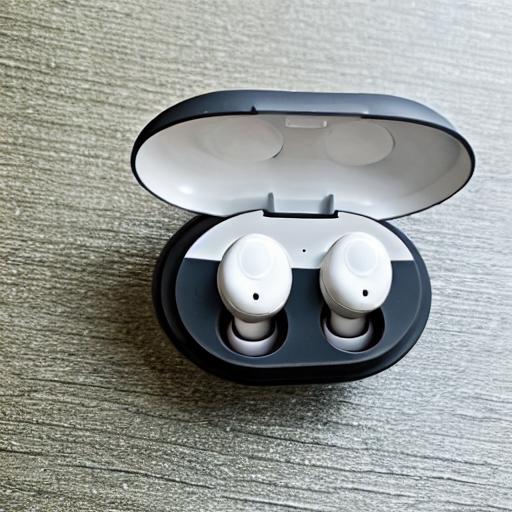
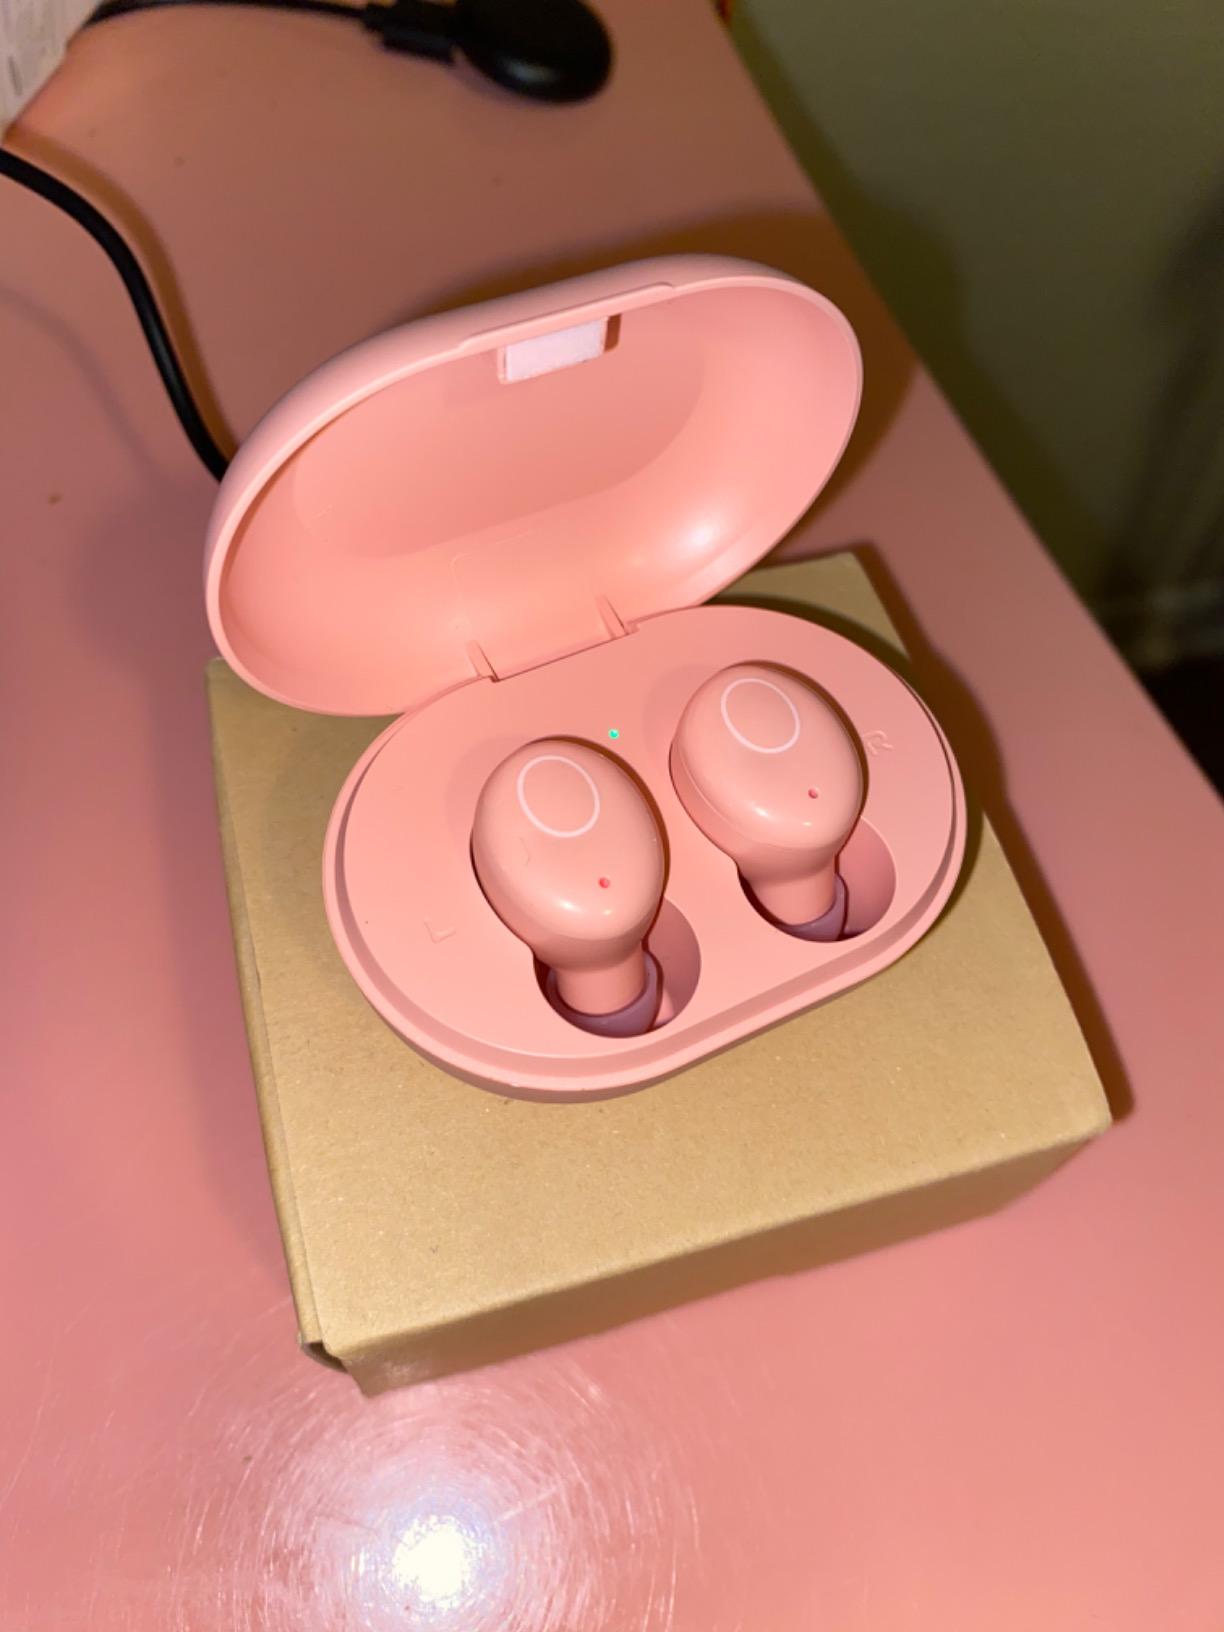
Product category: earbuds
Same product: no